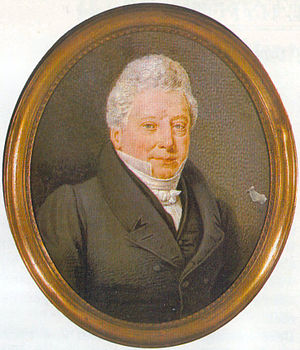
Cornelis Felix van Maanen
Cornelis Felix van Maanen var en hollandsk statsmand.